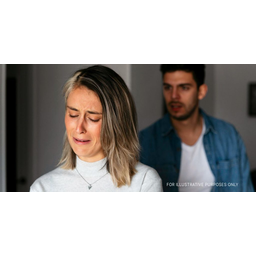
Label: paper